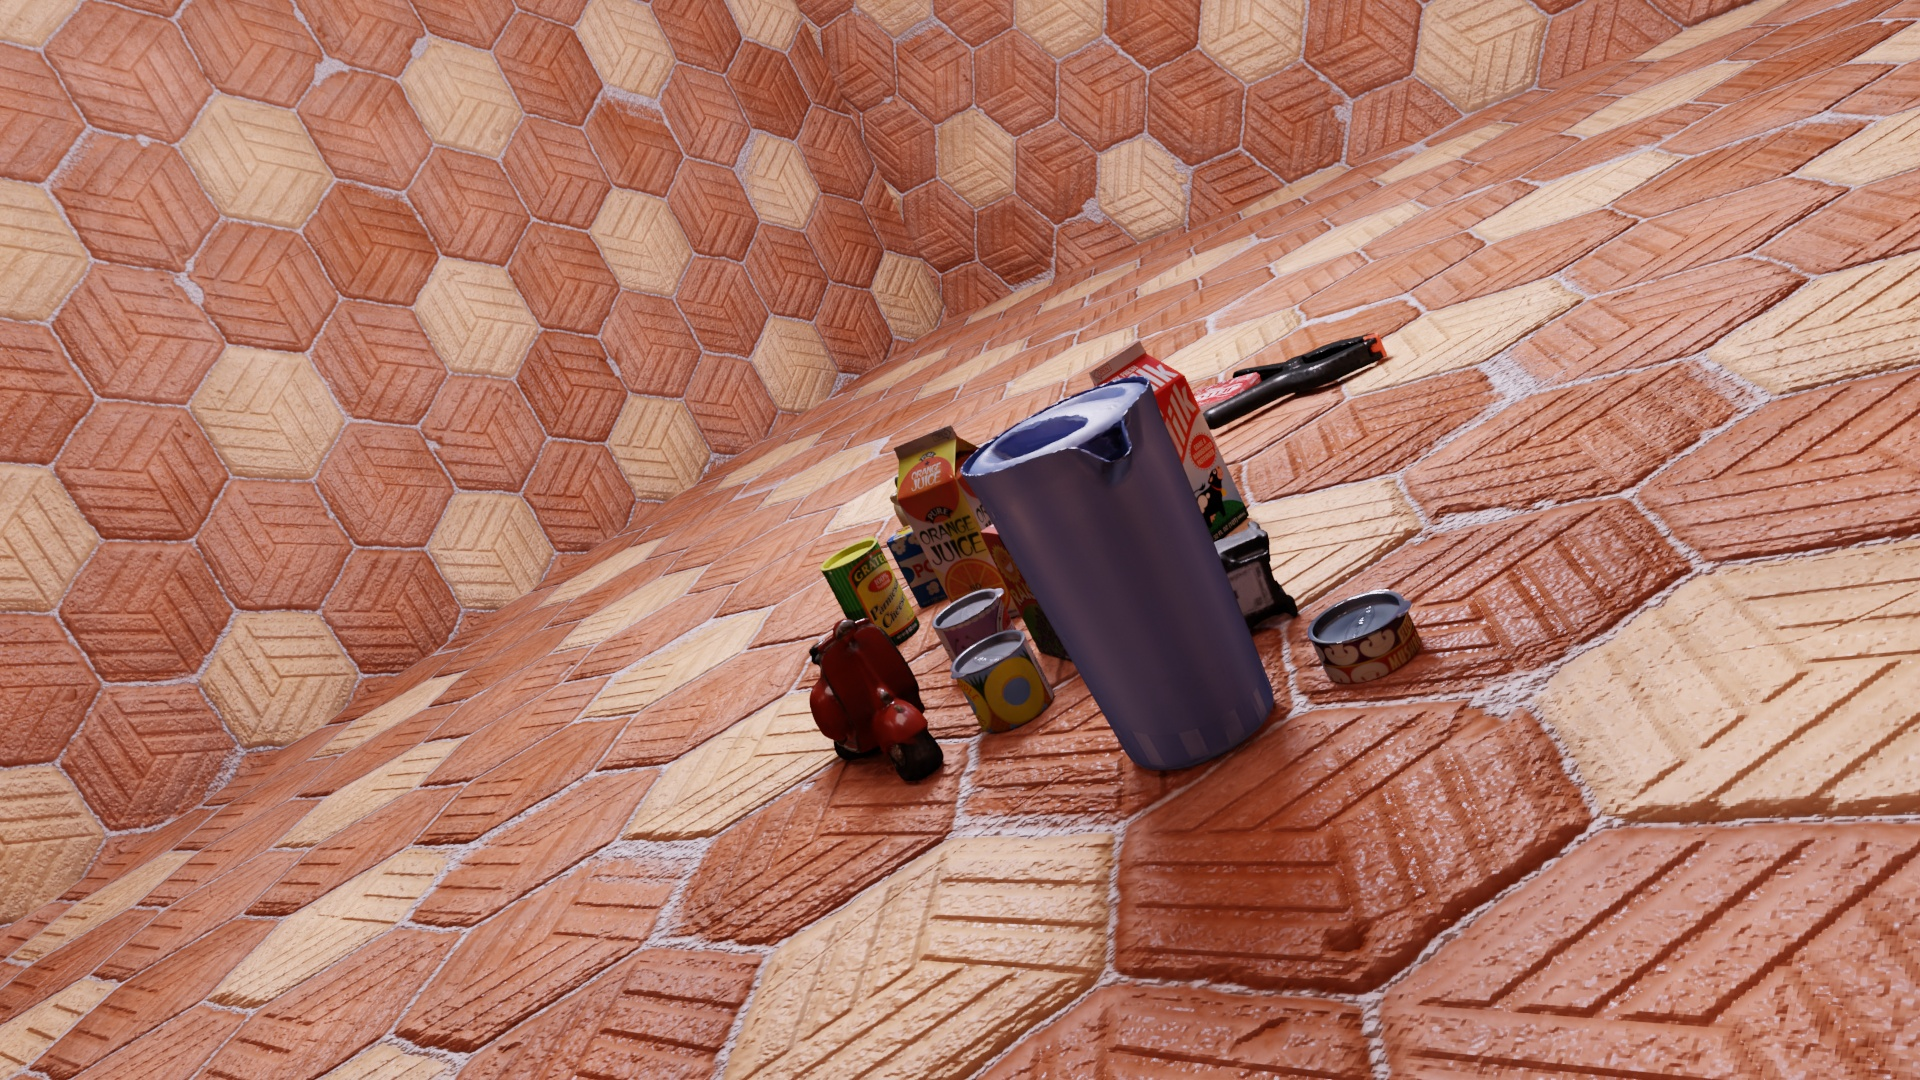
Question:
What are the eight normalized (x, y) image coordinates between 0 and 1 of the cuboid corners for the cylindrical can of pitted cherries with the vibrant cherry graphics label? Your answer should be a list of normalized (x, y) image coordinates between 0 and 1 with bottom face first then top face, all counter-clockwise.
Answer: [(0.497396, 0.639815), (0.535417, 0.612037), (0.5375, 0.585185), (0.501563, 0.612037), (0.482292, 0.587963), (0.520312, 0.559259), (0.523438, 0.534259), (0.486979, 0.562037)]